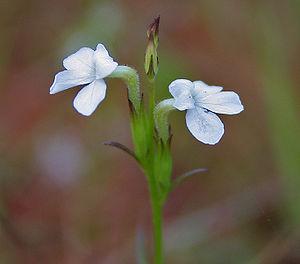
Striga est un genre de plantes holo-hémiparasites épirhizes de la famille des Orobanchaceae. Les strigas font des ravages dans les cultures de céréales, principalement en Afrique subsaharienne, où elles sont connues sous le nom d'« herbe des sorcières ».